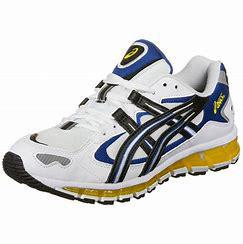
Brand: Asics
Model: Gel Kayano 5 360